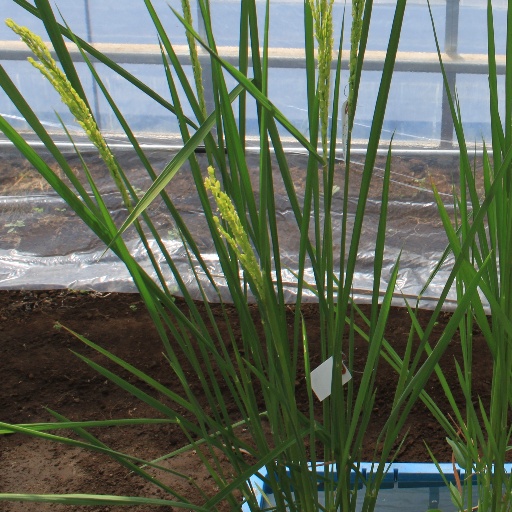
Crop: rice